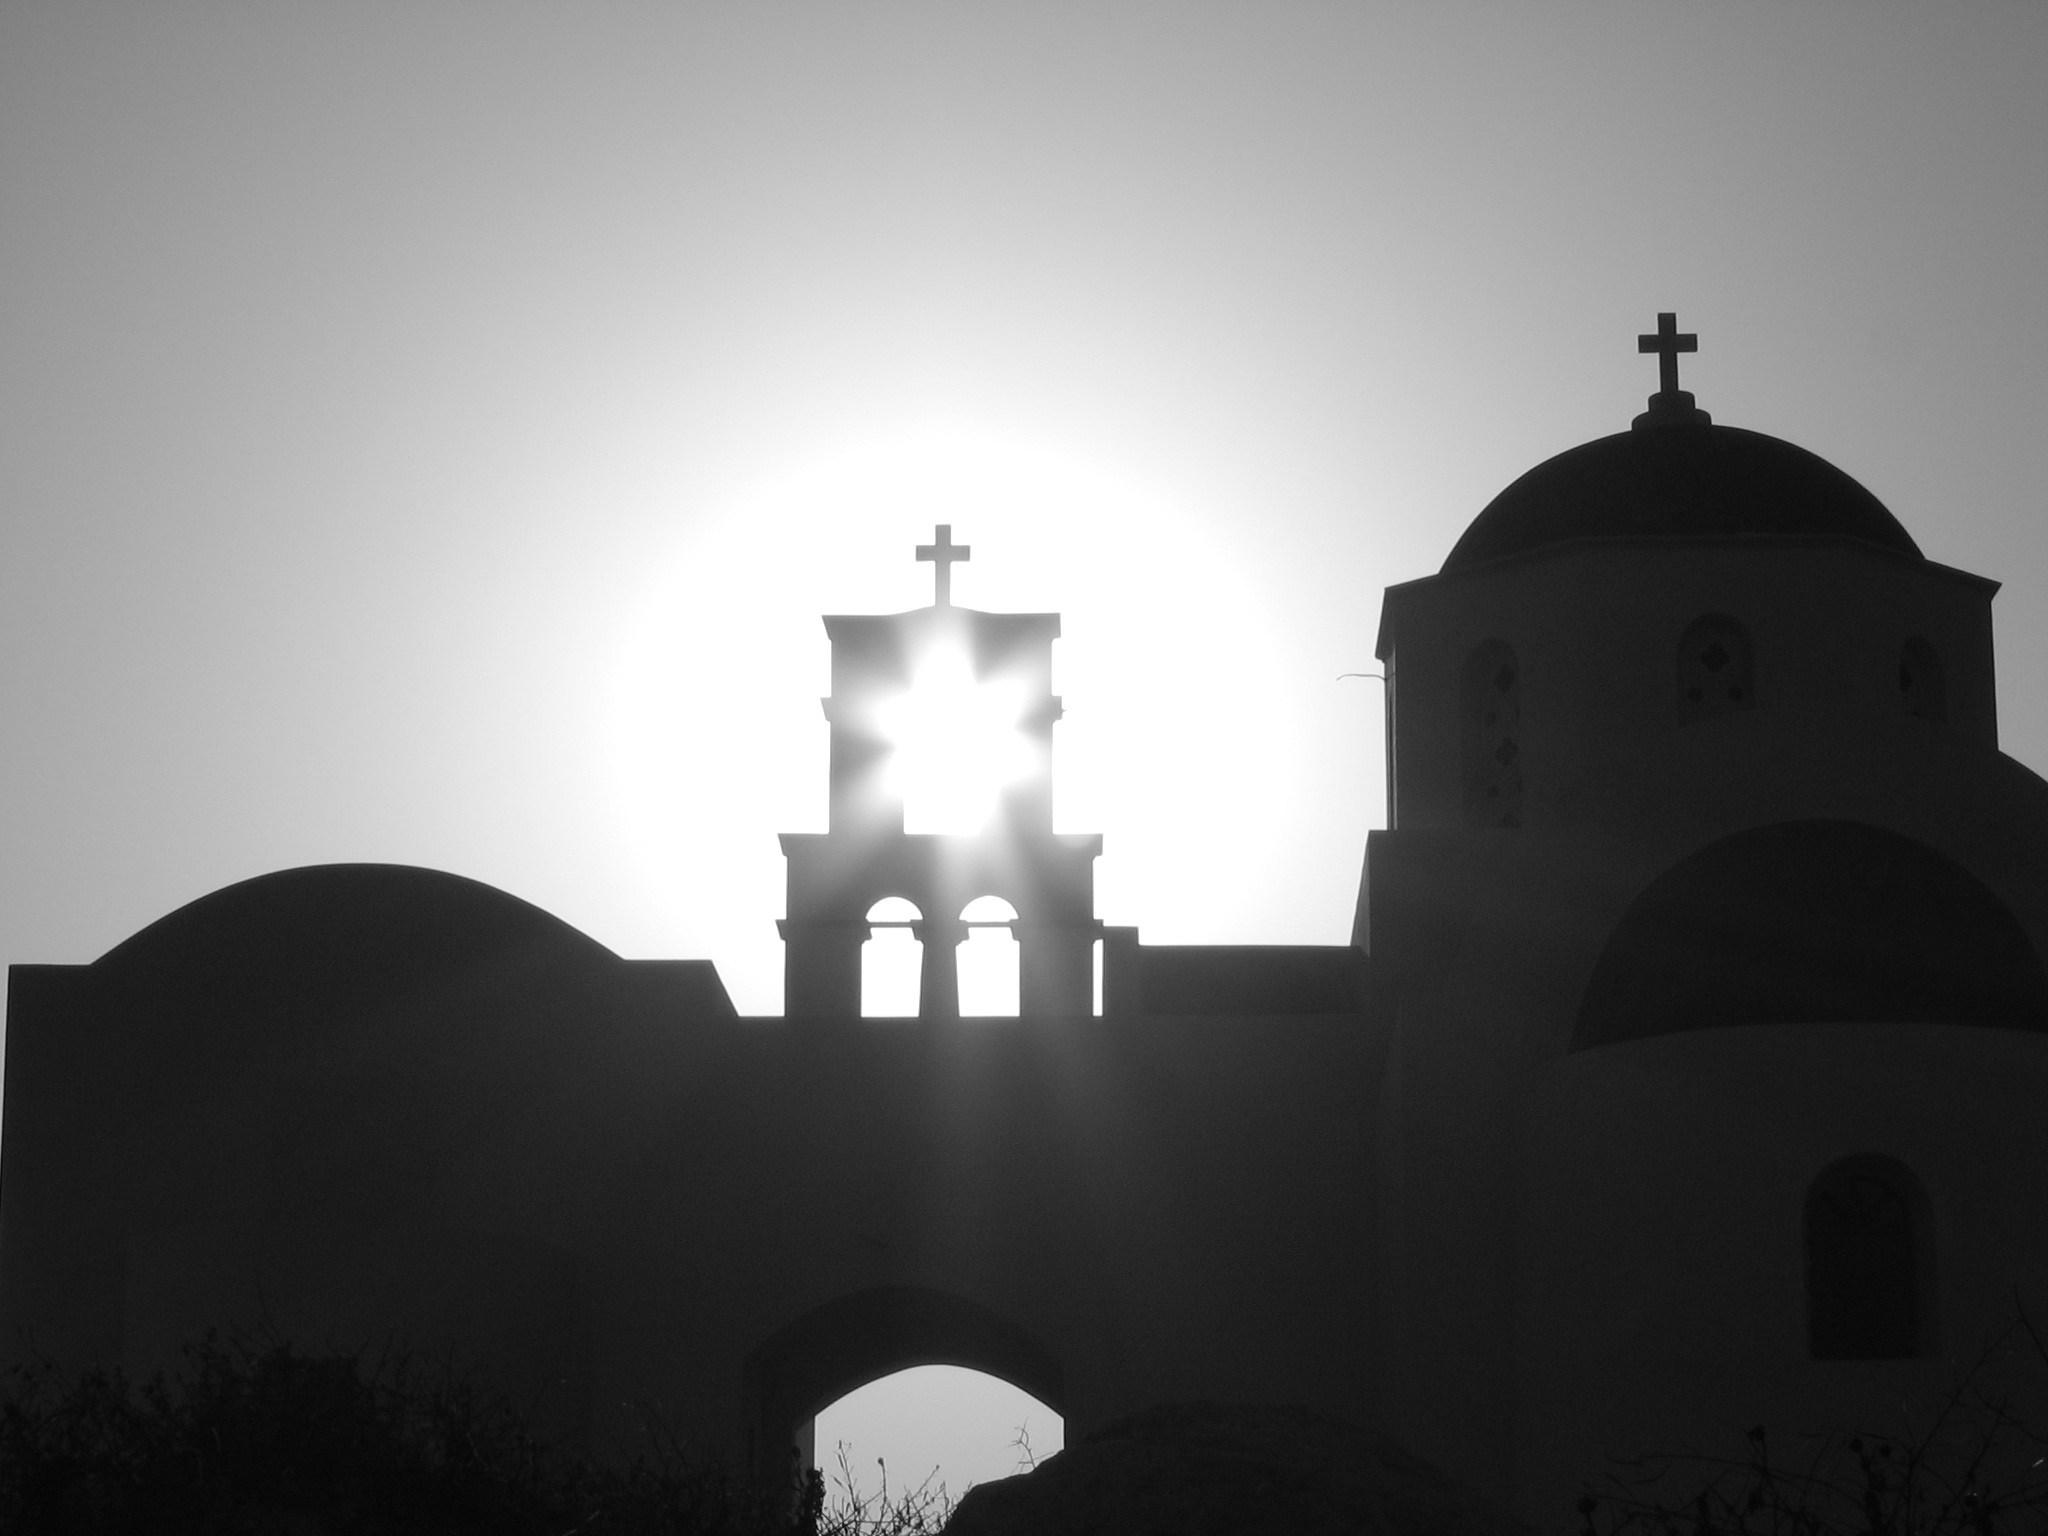
silhouette, light, black and white, architecture, sky, sun, building, holiday, romance, darkness, church, monochrome, faith, steeple, christianity, god, sunbeam, back light, munster, monochrome photography